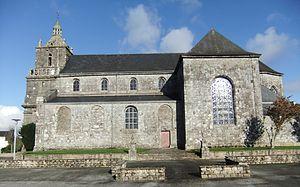
Église Saint-Germain et Saint-Louis de Laz, Finistère, Bretagne, France. Brezhoneg: Iliz Sant Jermen ha Sant Loeiz e Laz, Penn-ar-Bed, Breizh. This building is indexed in the Base Mérimée, a database of architectural heritage maintained by the French Ministry of Culture,
Laz [laz] est une commune du département du Finistère, dans la région Bretagne, en France.
La liste des églises du Finistère recense de la manière la plus complète possible les églises, cathédrales et basiliques situées dans le département français du Finistère.